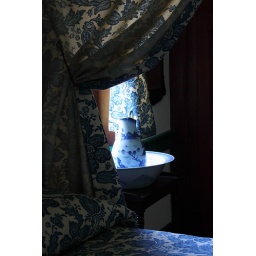
Wash stand bathed in window light in a bedroom at Locust Grove Historic Home near Louisville, KY.